Suzanne Somers

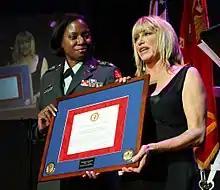
Somers receiving patriotic civilian service award for past USO tour performances after performing "The Blonde in the Thunderbird" for members of the U.S. military and their families

From 1987 to 1989, Somers starred in the sitcom "She's the Sheriff", which ran in first-run syndication. Somers portrayed a widow with two young children who decided to fill the shoes of her late husband, a sheriff of a Nevada town. The show ran for two seasons.